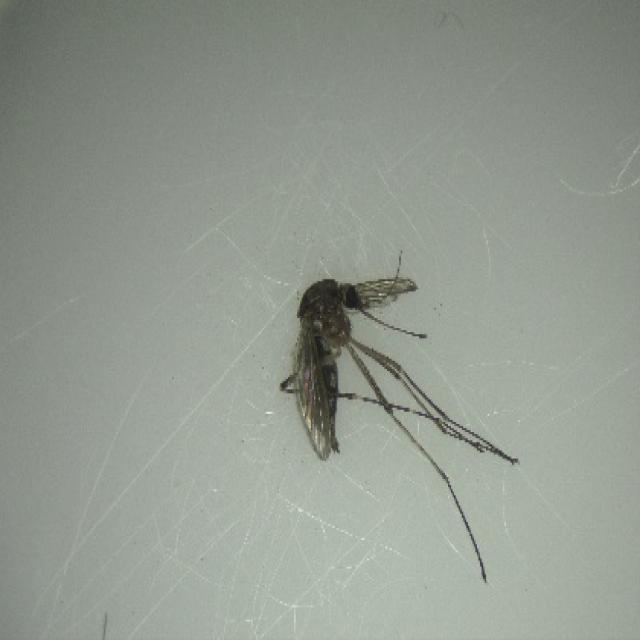
Species: aedes_vexans